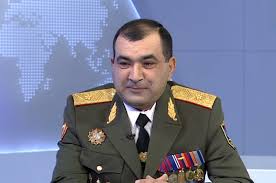
Label: Iskander